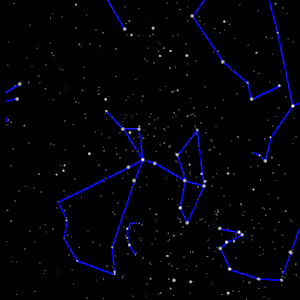
La Couronne australe est une petite constellation de l'hémisphère sud.
Le Sagittaire est une constellation du zodiaque traversée par le Soleil du 18 décembre au 18 janvier. La constellation se situe entre Ophiuchus à l'ouest et le Capricorne à l'est. Sagittaire était l’une des 48 constellations identifiées par Ptolémée.